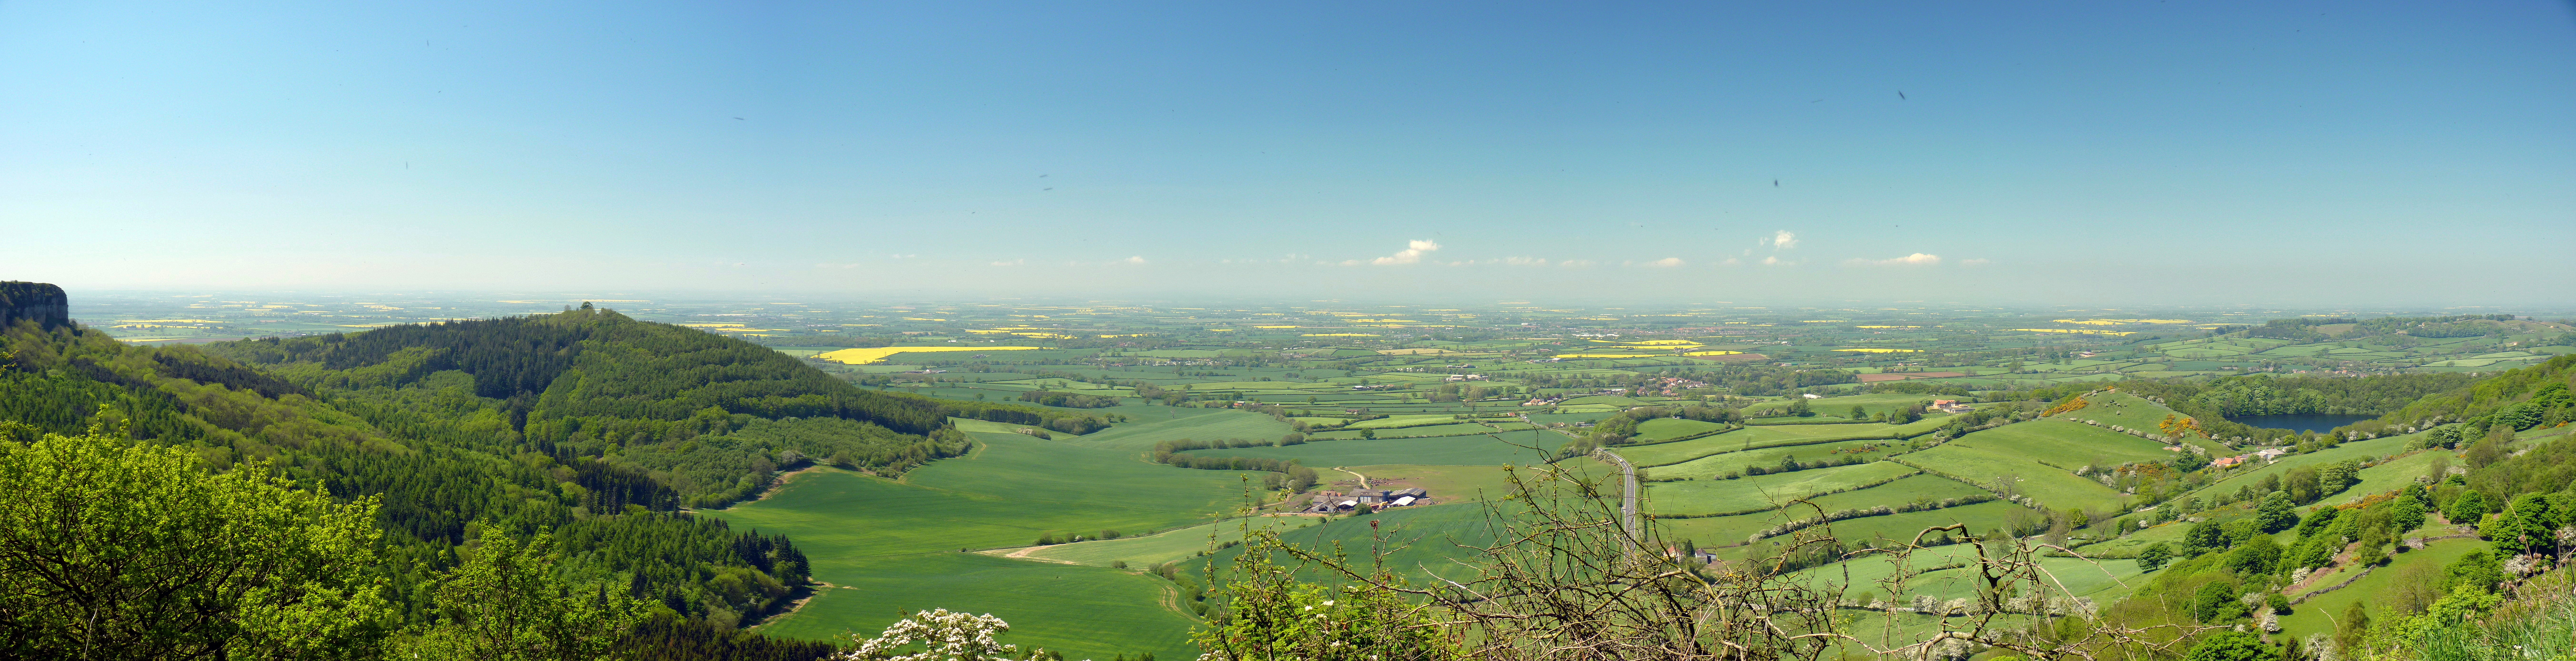
landscape, mountain, sun, field, photography, meadow, hill, valley, mountain range, panorama, village, pasture, agriculture, plain, yorkshire, grassland, plateau, ecosystem, suttonbank, aerial photography, hill station, mountainous landforms